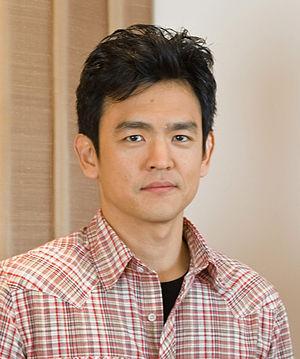
Cet article présente les épisodes de la troisième saison de la série télévisée How I Met Your Mother.
American Pie ou Folies de graduation au Québec est une série de films humoristiques qui se compose de huit films dont la série principale et la série spin-off intitulée American Pie Présente.
Flashforward est une série télévisée américaine en 22 épisodes de 42 minutes, créée par Brannon Braga et David S. Goyer d'après le roman éponyme de Robert J. Sawyer et diffusée du 24 septembre 2009 au 27 mai 2010 sur le réseau ABC et en simultané au Canada sur /A\.